BCV Building

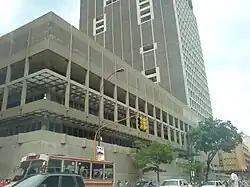

The BCV Building (also known as Central Bank of Venezuela Building) is an office building located on Avenida Urdaneta, Caracas, Venezuela and is the headquarters of the Banco Central de Venezuela. It is also the largest funder of the city and covers 27.000 m at street level. The building was completed in 1965 and was opened the same year; a second compound was built in 1967, which is a tower that reaches 117 meters high and has 26 floors.